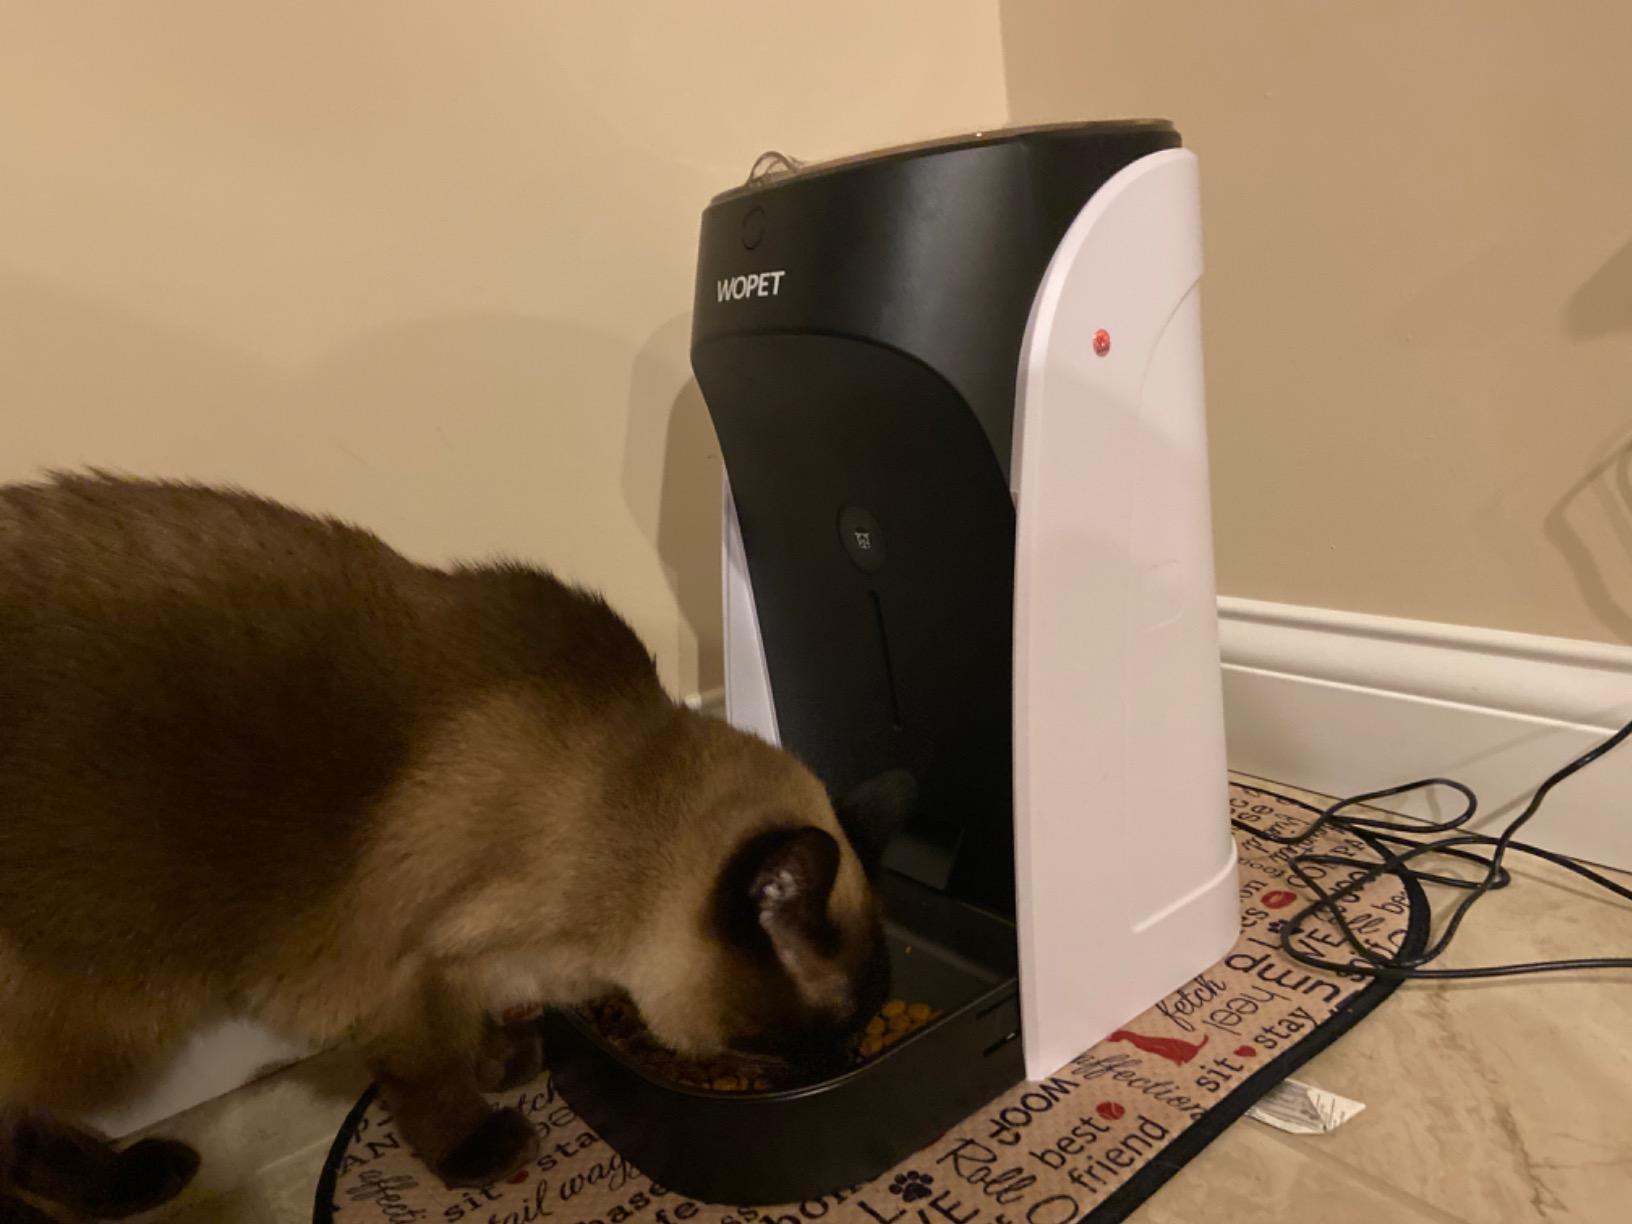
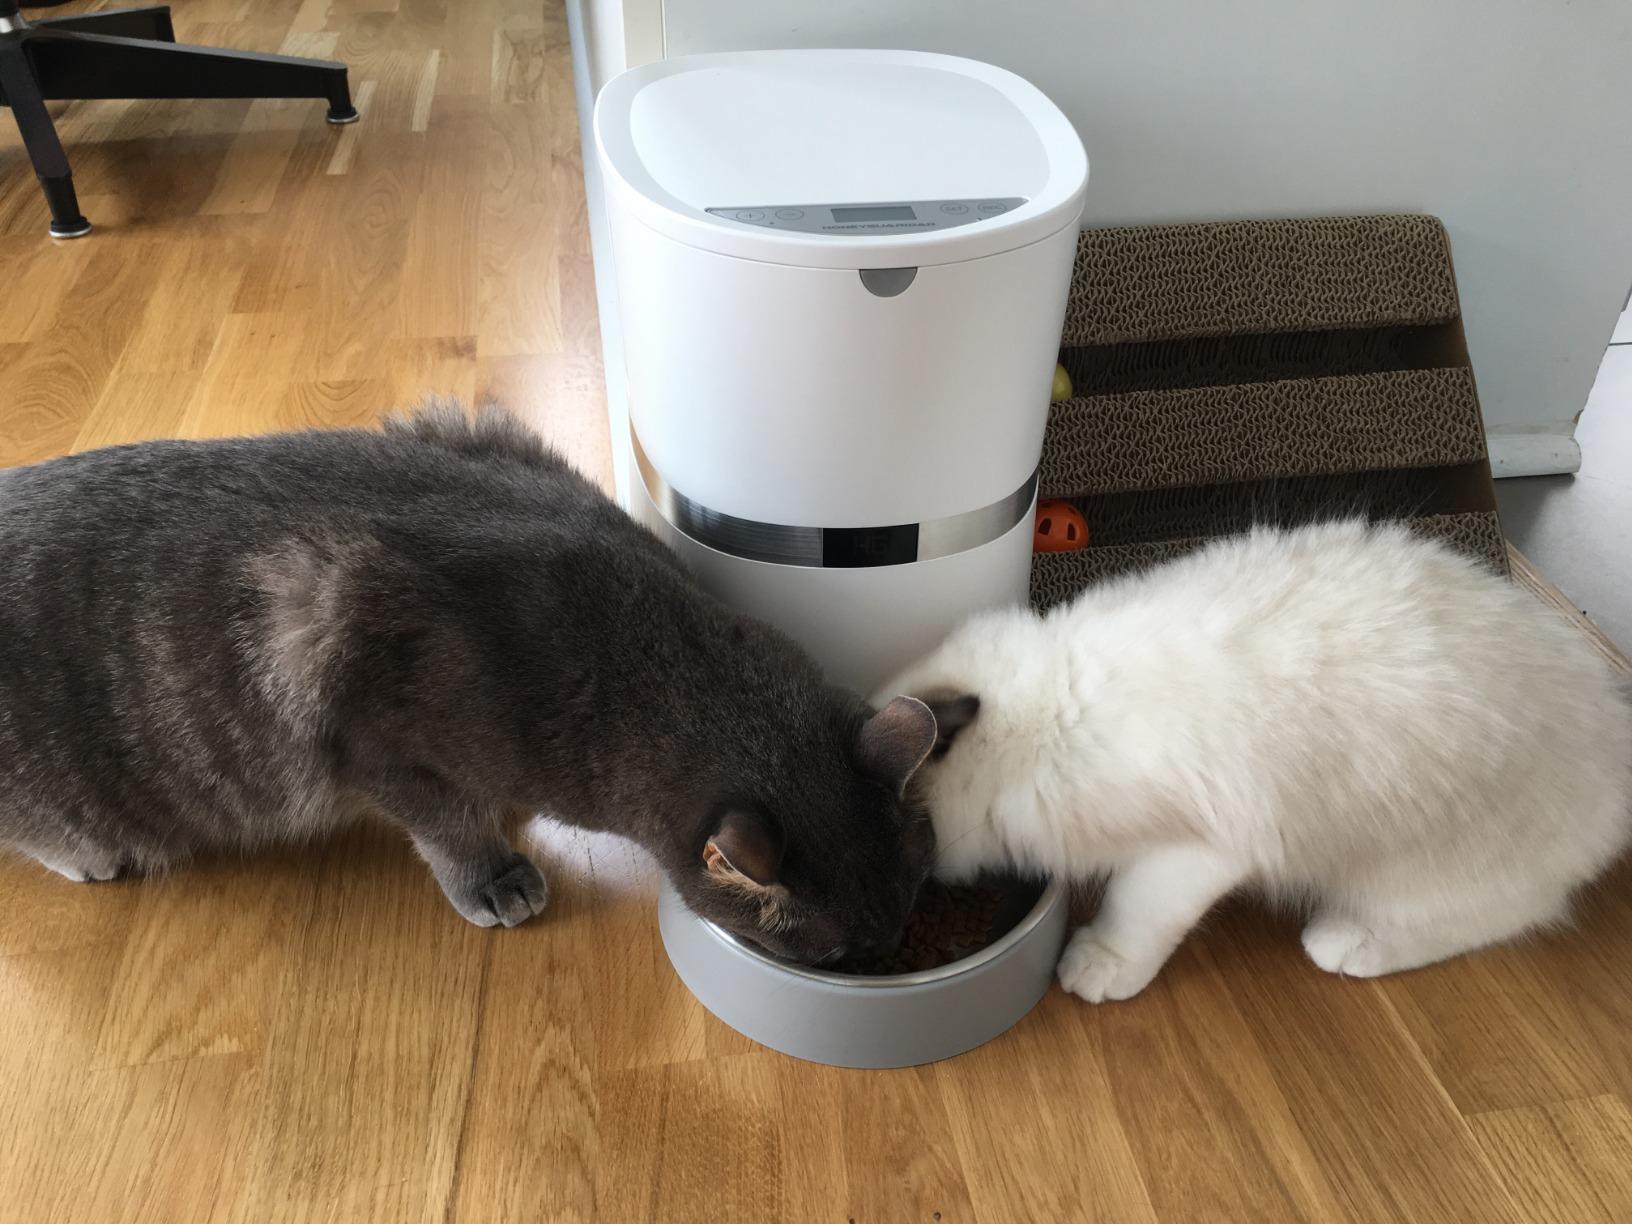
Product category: items_feeder
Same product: no